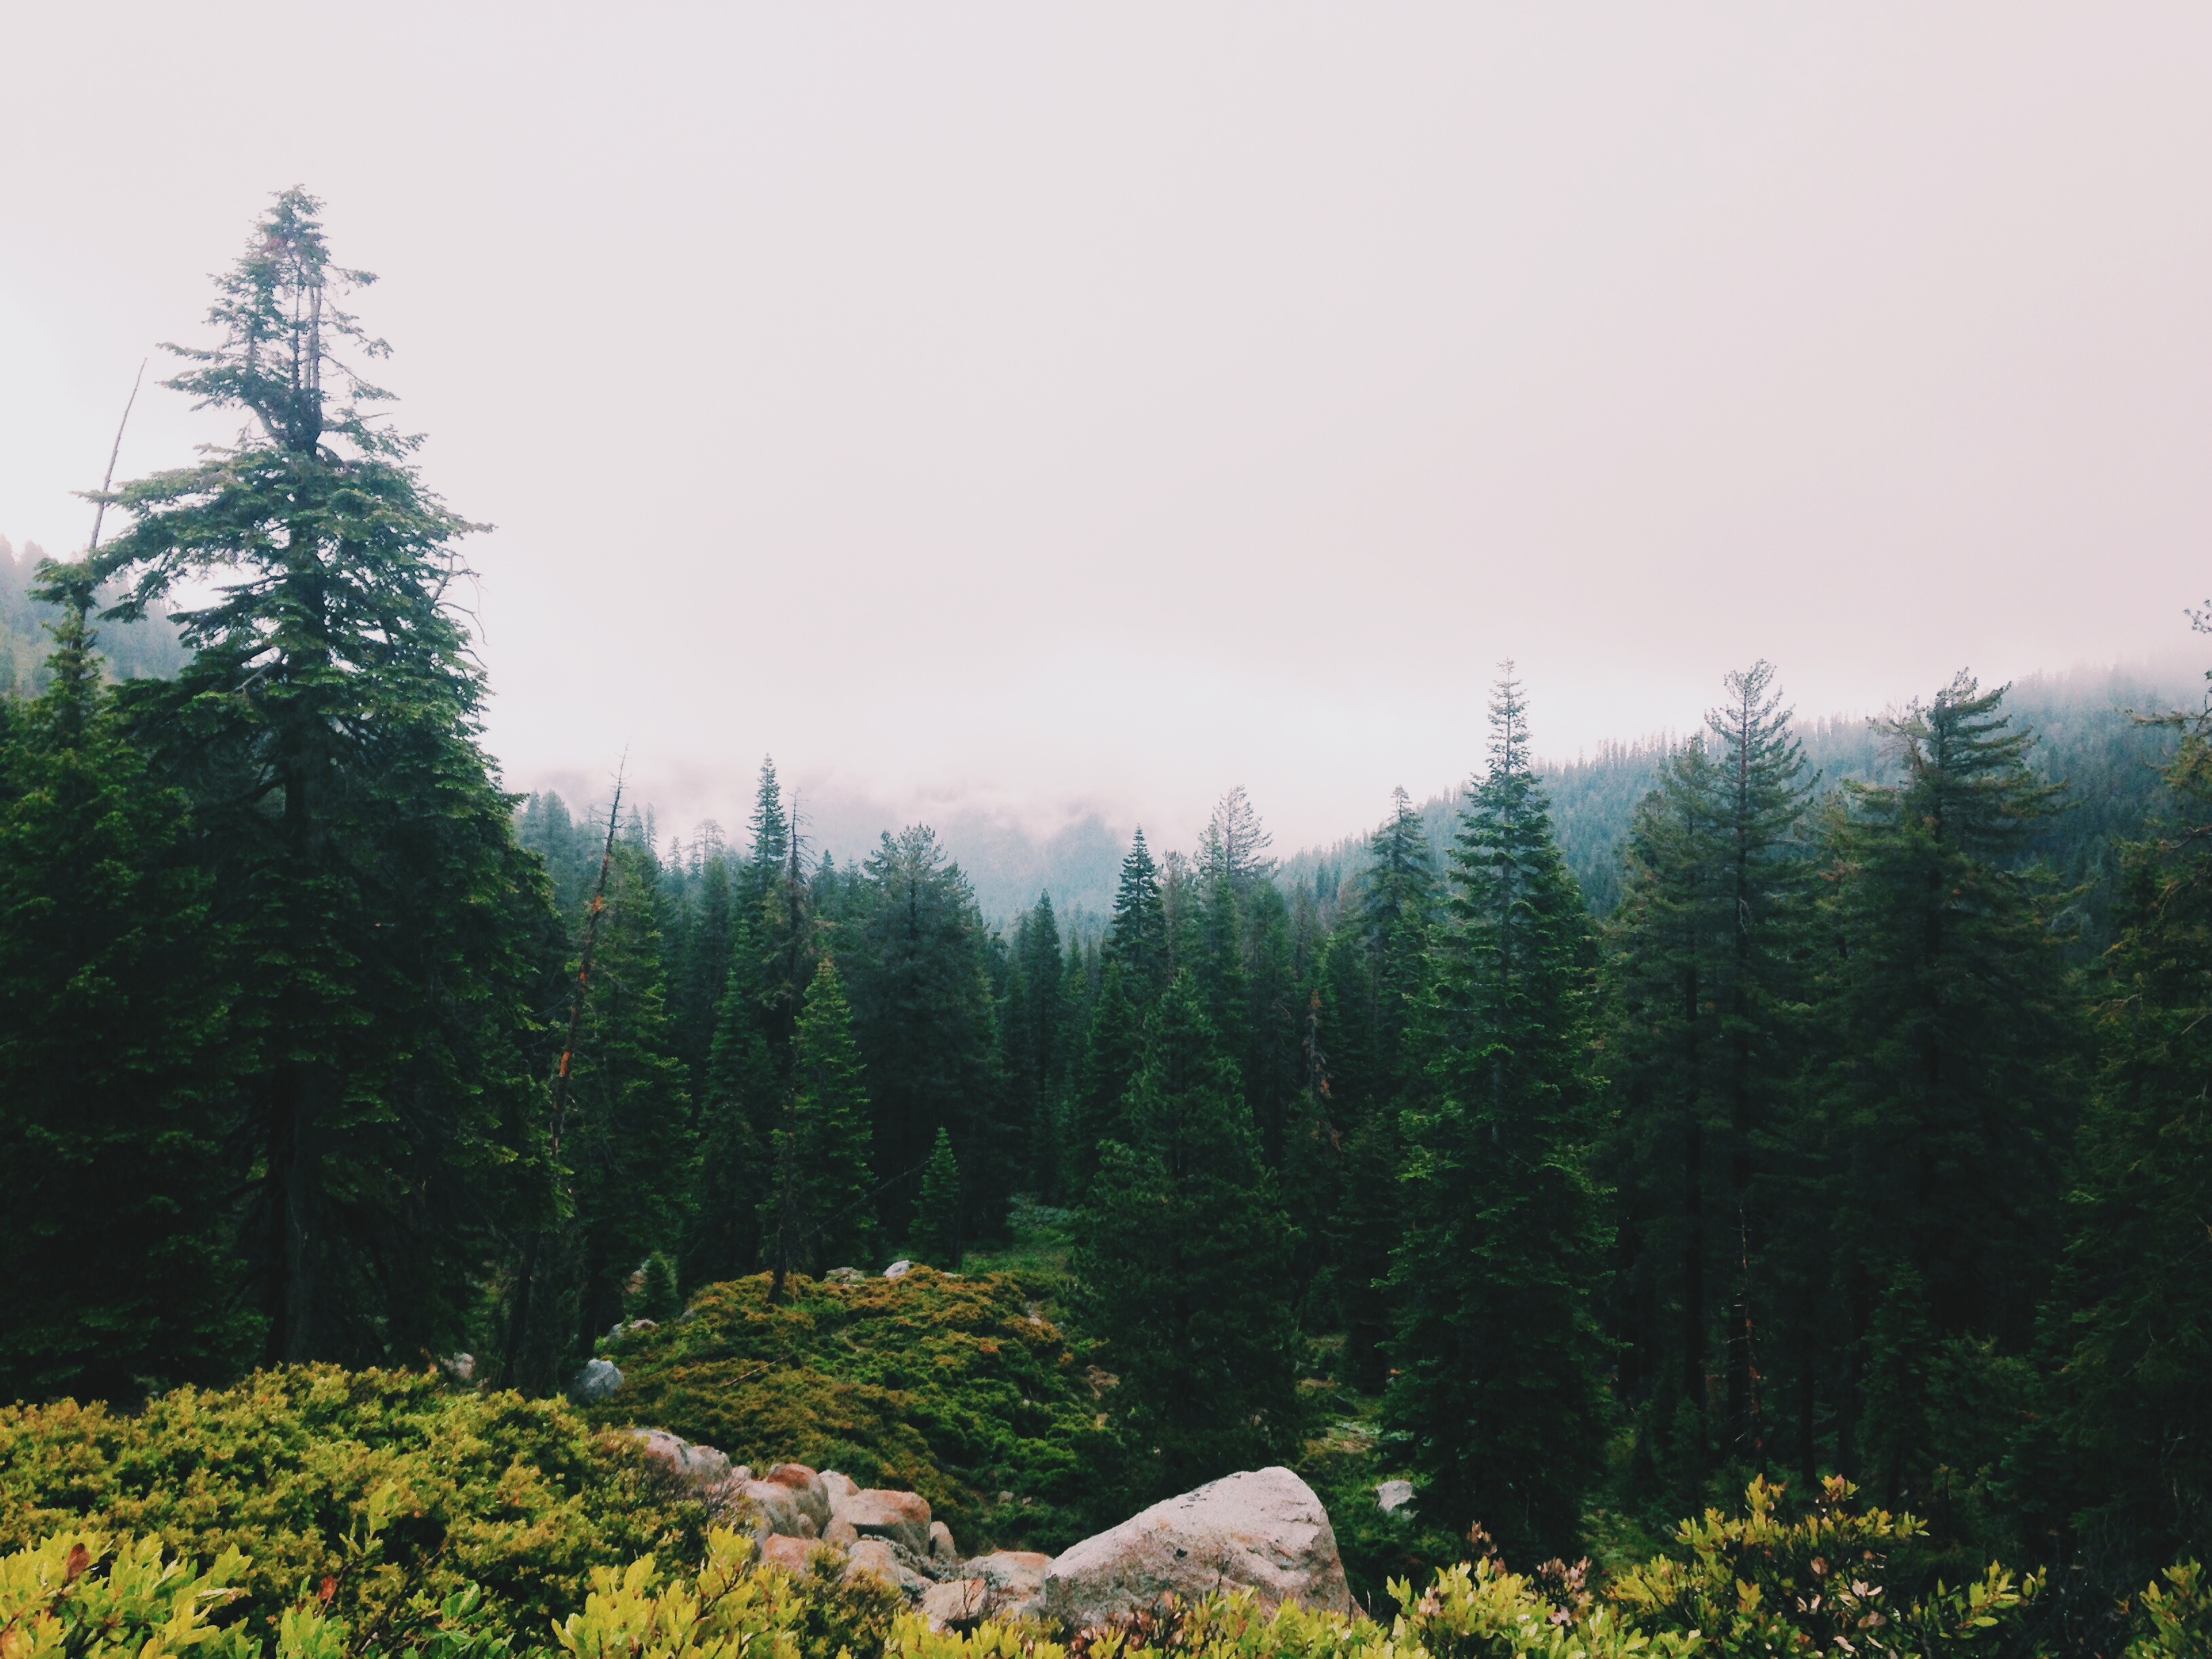
tree, nature, forest, outdoor, wilderness, mountain, plant, meadow, hill, lake, mountain range, fir, ridge, spruce, plateau, woodland, habitat, larch, ecosystem, biome, natural environment, geographical feature, atmospheric phenomenon, woody plant, mountainous landforms, temperate broadleaf and mixed forest, temperate coniferous forest